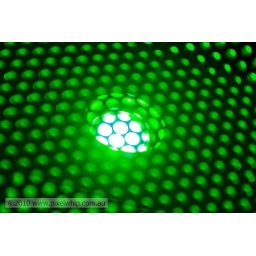
lamp behind grill under bridge